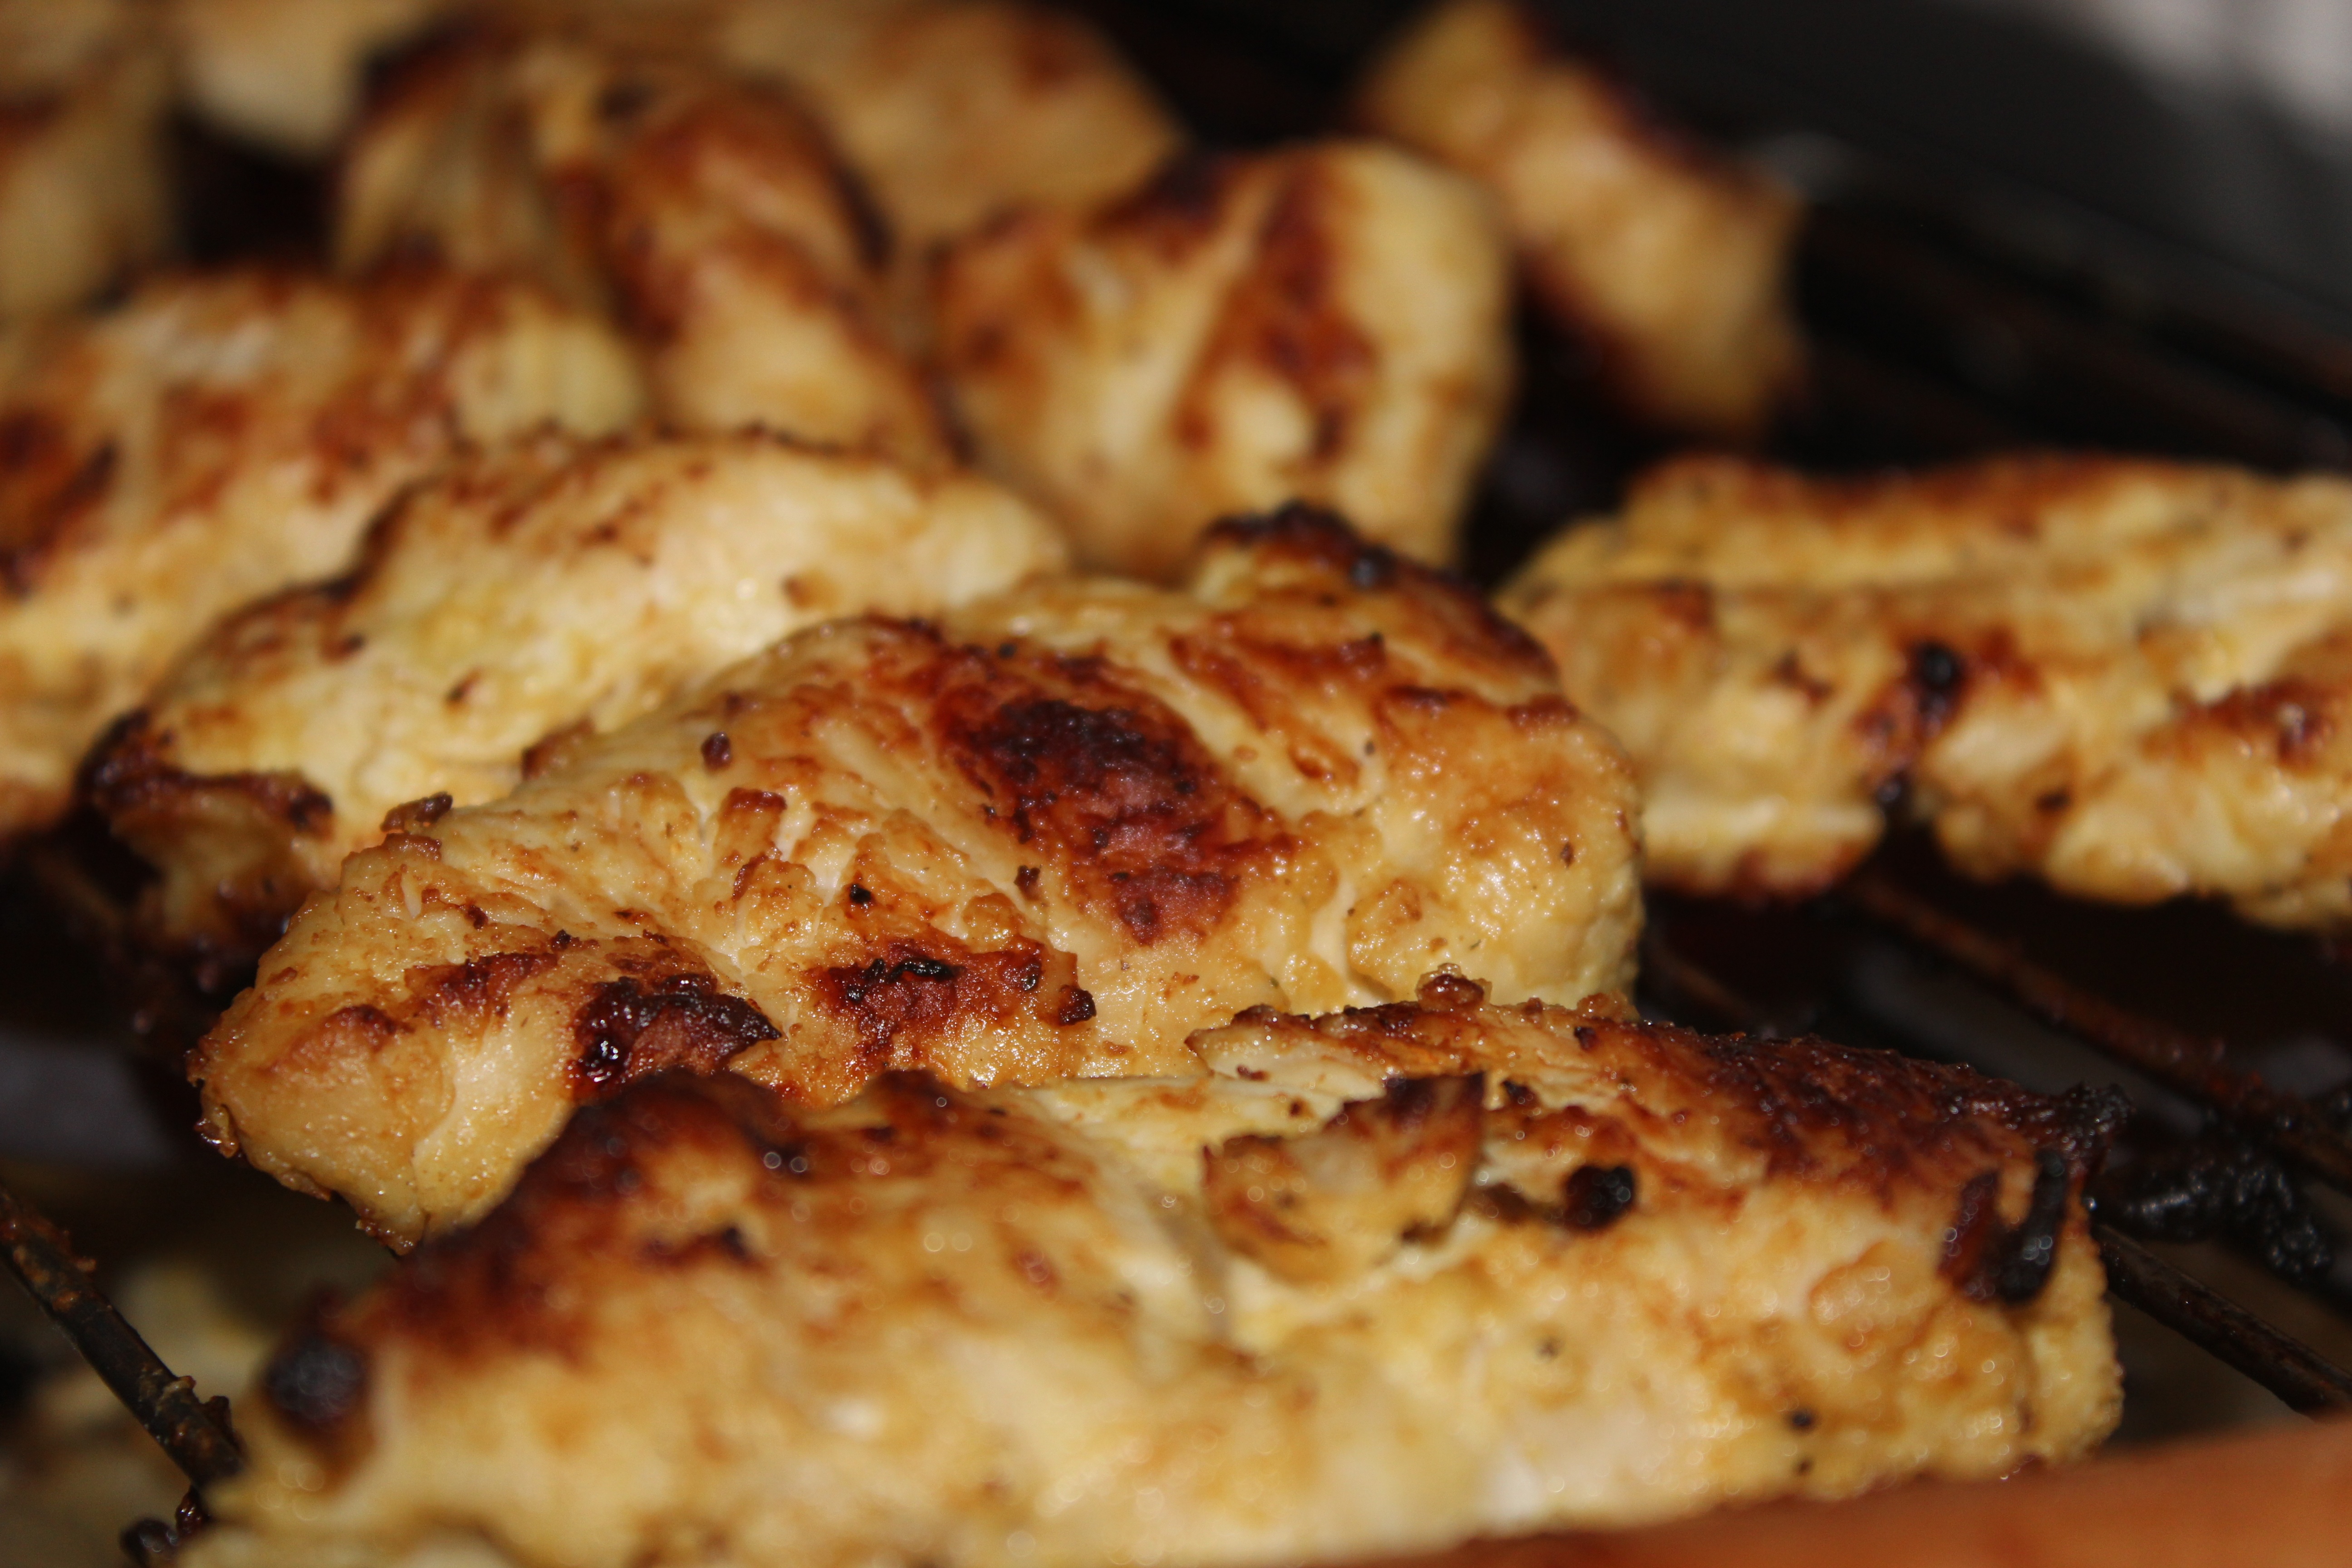
dish, meal, food, produce, bbq, fish, breakfast, eat, meat, barbecue, cuisine, pork chop, grill, turkey, tasty, vegetarian food, steaks, grilled, chicken meat, grilling, meat skewer, fried food